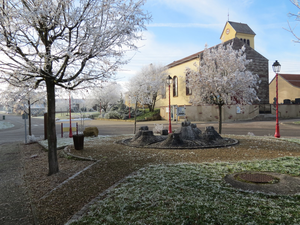
Maxstadt centre
Maxstadt est une commune française, faisant partie de l'Agglo Saint-Avold Centre mosellan, située dans le département de la Moselle et le bassin de vie de la Moselle-Est, en région Grand Est.